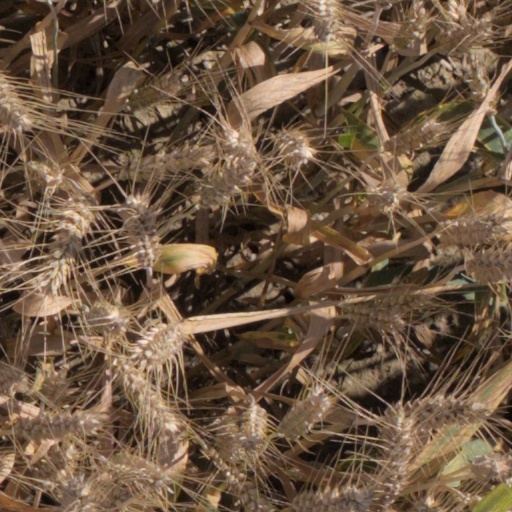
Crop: wheat